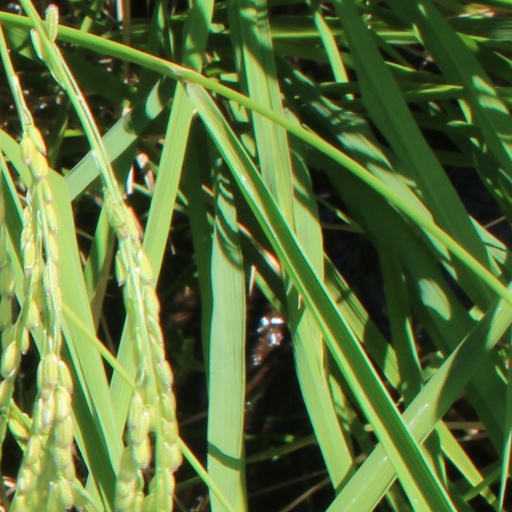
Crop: rice